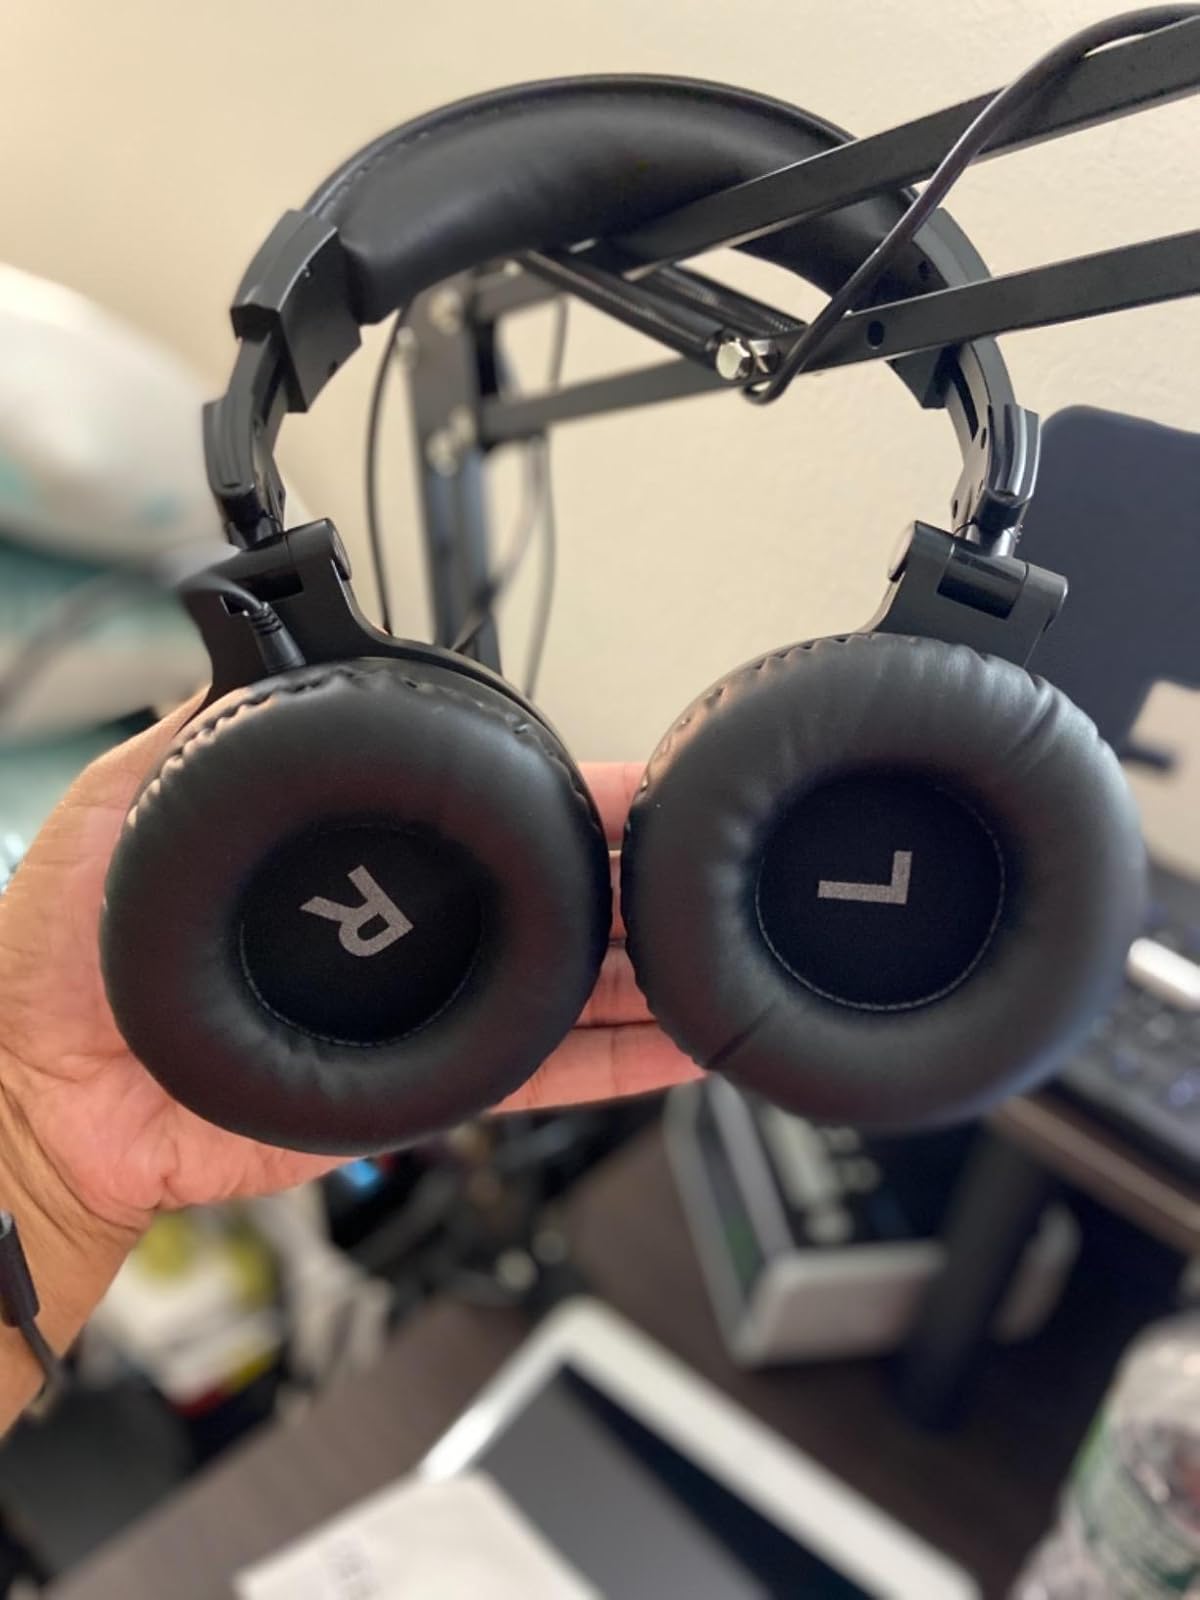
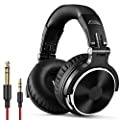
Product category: headphones
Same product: yes